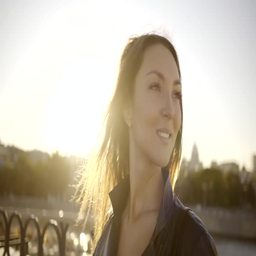
portrait of a cute and young woman who looks with a smile on a summer day